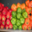
Label: sweet_pepper